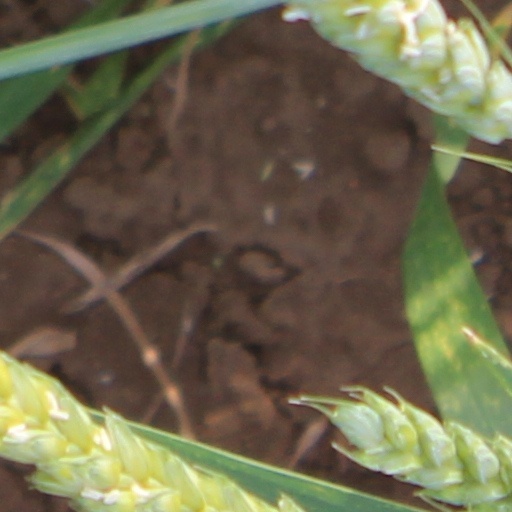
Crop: wheat